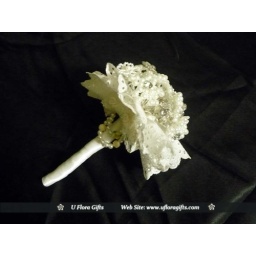
Swarovski crystal bouquet in silver shade colour